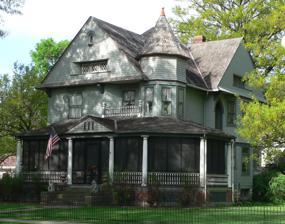
Building: F. J. Kirchman House
Country: United States of America
Year built: 1903
United States historic place F. J. Kirchman House U.S. National Register of Historic Places The house in 2010 Show map of Nebraska Show map of the United States Location 957 Beech Street, Wahoo, Nebraska Coordinates 41°12′52″N 96°37′02″W / 41.21444°N 96.61722°W / 41.21444; -96.61722 ( F.J. Kirchman House ) Area less than one acre Built 1903 ( 1903 ) Built by Johnson Crawford Architect Jacob Ort Architectural style Queen Anne NRHP reference No. 03000796 Added to NRHP August 21, 2003 The F. J. Kirchman House is a historic house in Wahoo, Nebraska . It was built in 1903 for F. J. Kirchman, a banker who went to prison in 1930 because of his role in the Great Depression . The house was then purchased by Ernest Schiefelbein and his wife Jacqueline, who lived here until the 1950s. The house was originally designed in the Queen Anne architectural style by Jacob Ort, who had served in the Union Army 's Battery "E", 1st Illinois Light Artillery Regiment during the Civil War before moving to Wahoo in 1878. It was moderately remodeled in the 1920s. It has been listed on the National Register of Historic Places since August 21, 2003. References